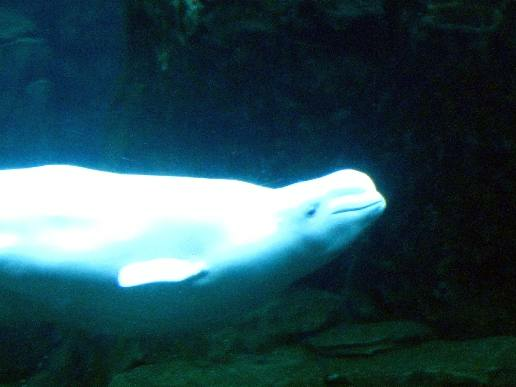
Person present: No